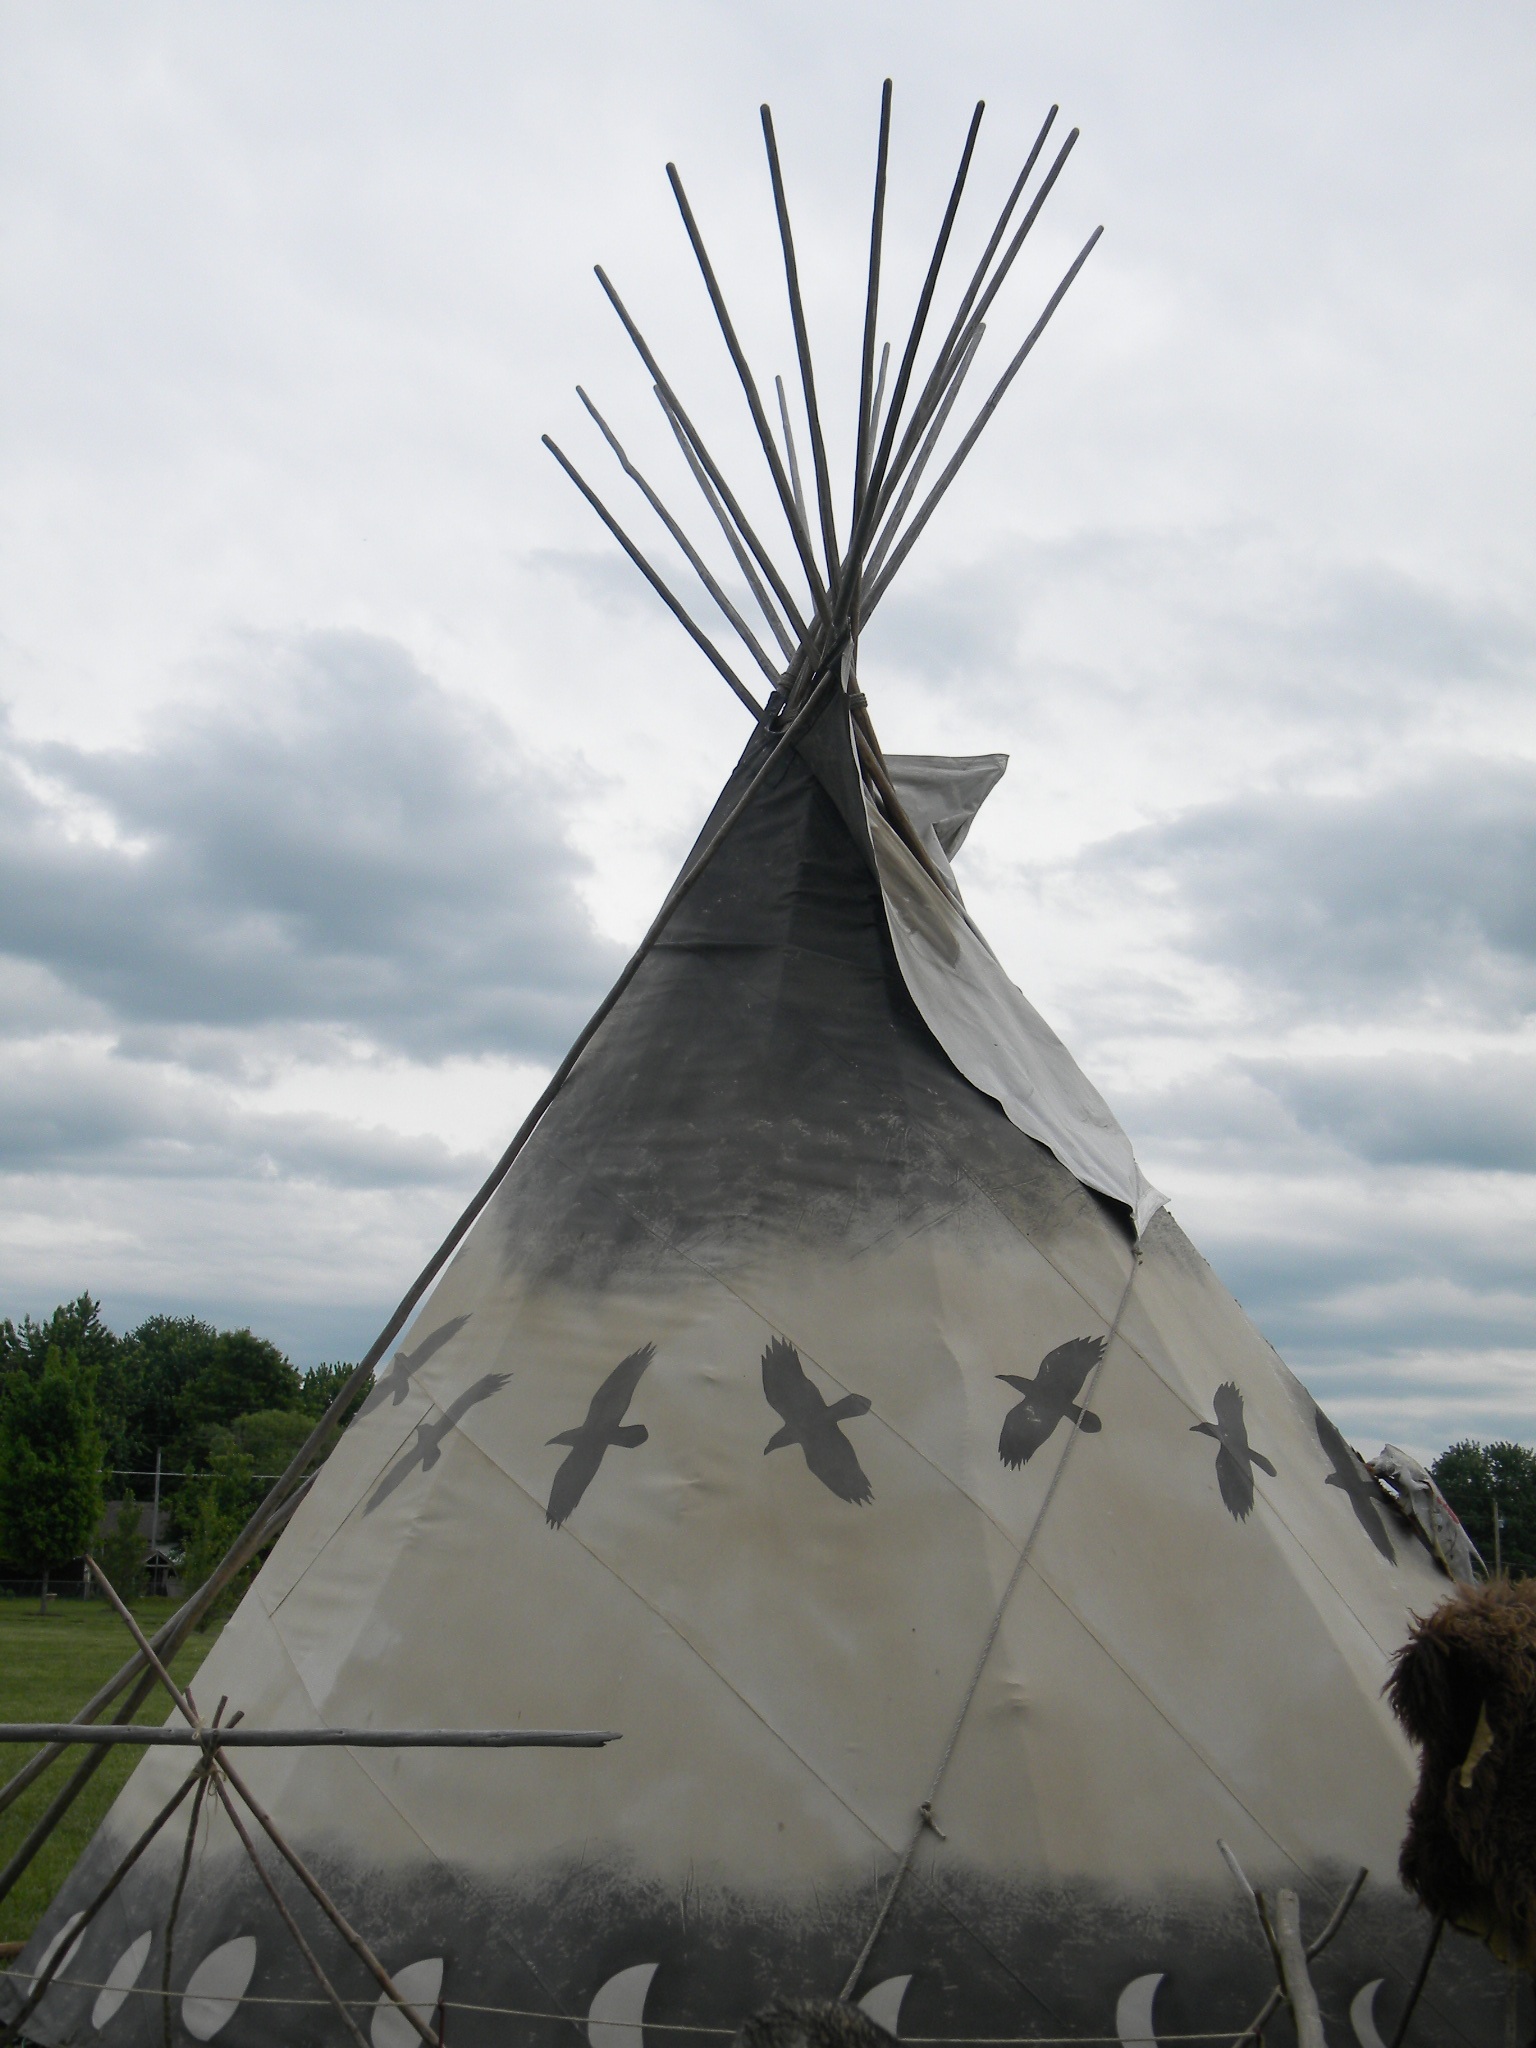
sky, windmill, wind, rustic, monument, tent, outdoors, native, sculpture, shelter, west, american, spire, culture, wigwam, indian, cultural, indigenous, tipi, tepee